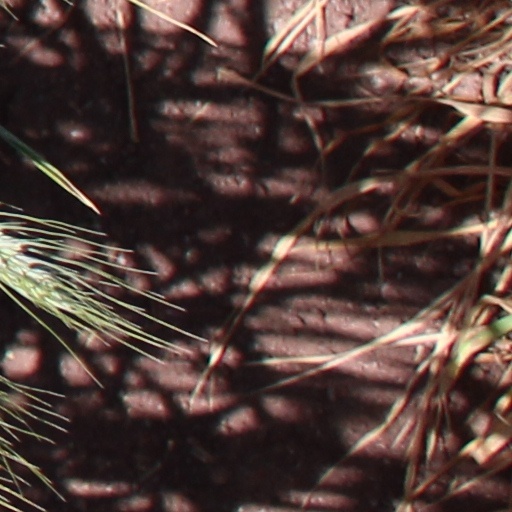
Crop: wheat